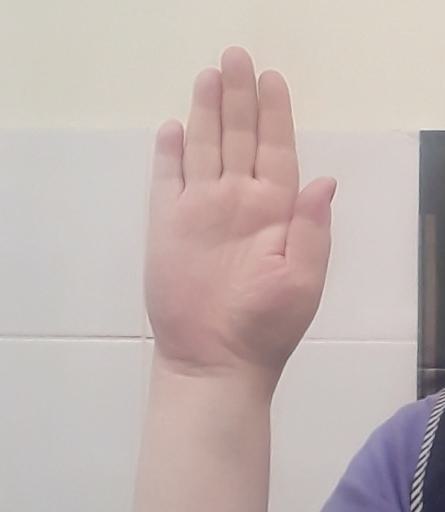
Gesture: stop